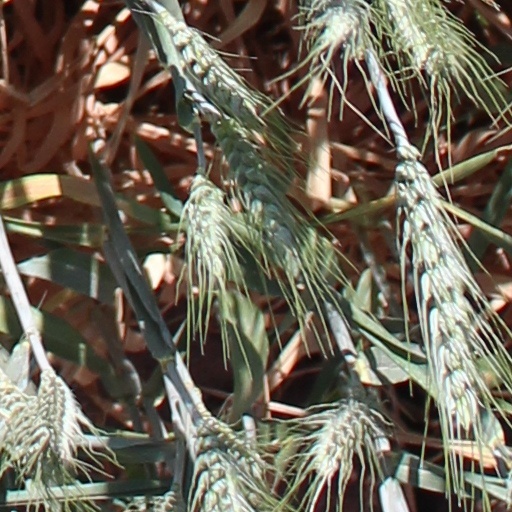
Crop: wheat